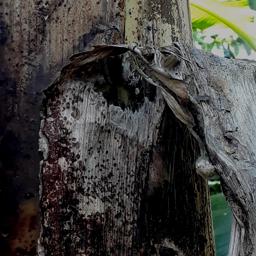
Label: PSEUDOSTEM WEEVIL